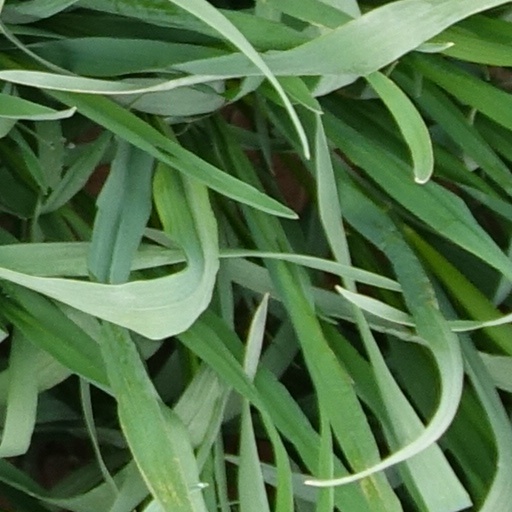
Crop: wheat